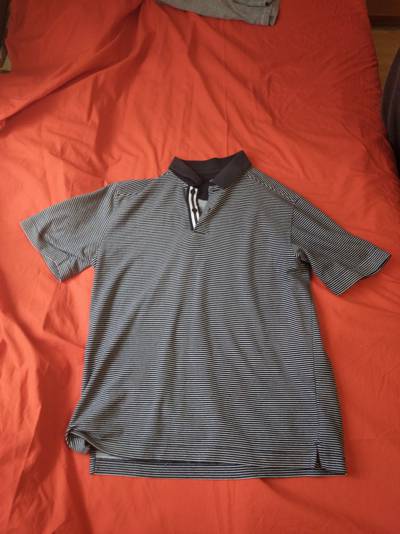
Waste category: clothes